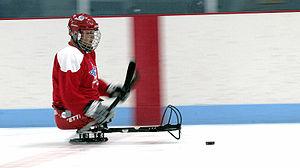
Le para-hockey sur glace est un handisport dérivé du hockey sur glace qui est pratiqué par des handicapés moteurs.